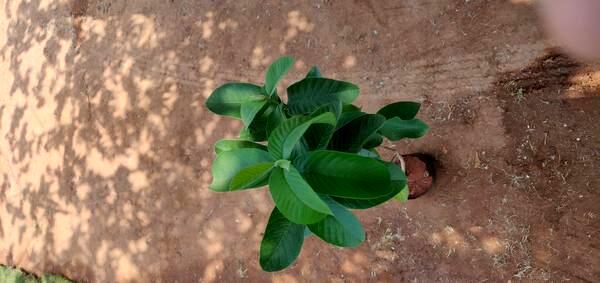
Plant: Gauva